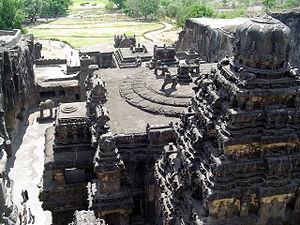
Cet article recense les sites inscrits au patrimoine mondial en Inde.
Ellorâ est un village de l'Inde, anciennement connu sous le nom d'Elapurâ, situé à 30 km de la ville d'Aurangâbâd dans l'État du Maharashtra célèbre pour son architecture troglodytique, monastères et temples bouddhistes, hindous et jains.
Le Temple de Kailâsanâtha, ou Temple de Kailashnath, Temple de Kailash, Kailāsa, fait partie d'un ensemble de monastères et temples situé à Ellorâ, Maharashtra, Inde. C'est un ensemble de constructions sur plus de 2 km² creusés dans la paroi d'une haute falaise en basalte. Des 34 monastères et temples, le Kailasa qui occupe la grotte n°16 est le plus connu en raison de sa taille, de son architecture et de sa décoration. Il a été construit par l'excavation et le creusement de la falaise. C'est un exemple significatif d'architecture monolithe.